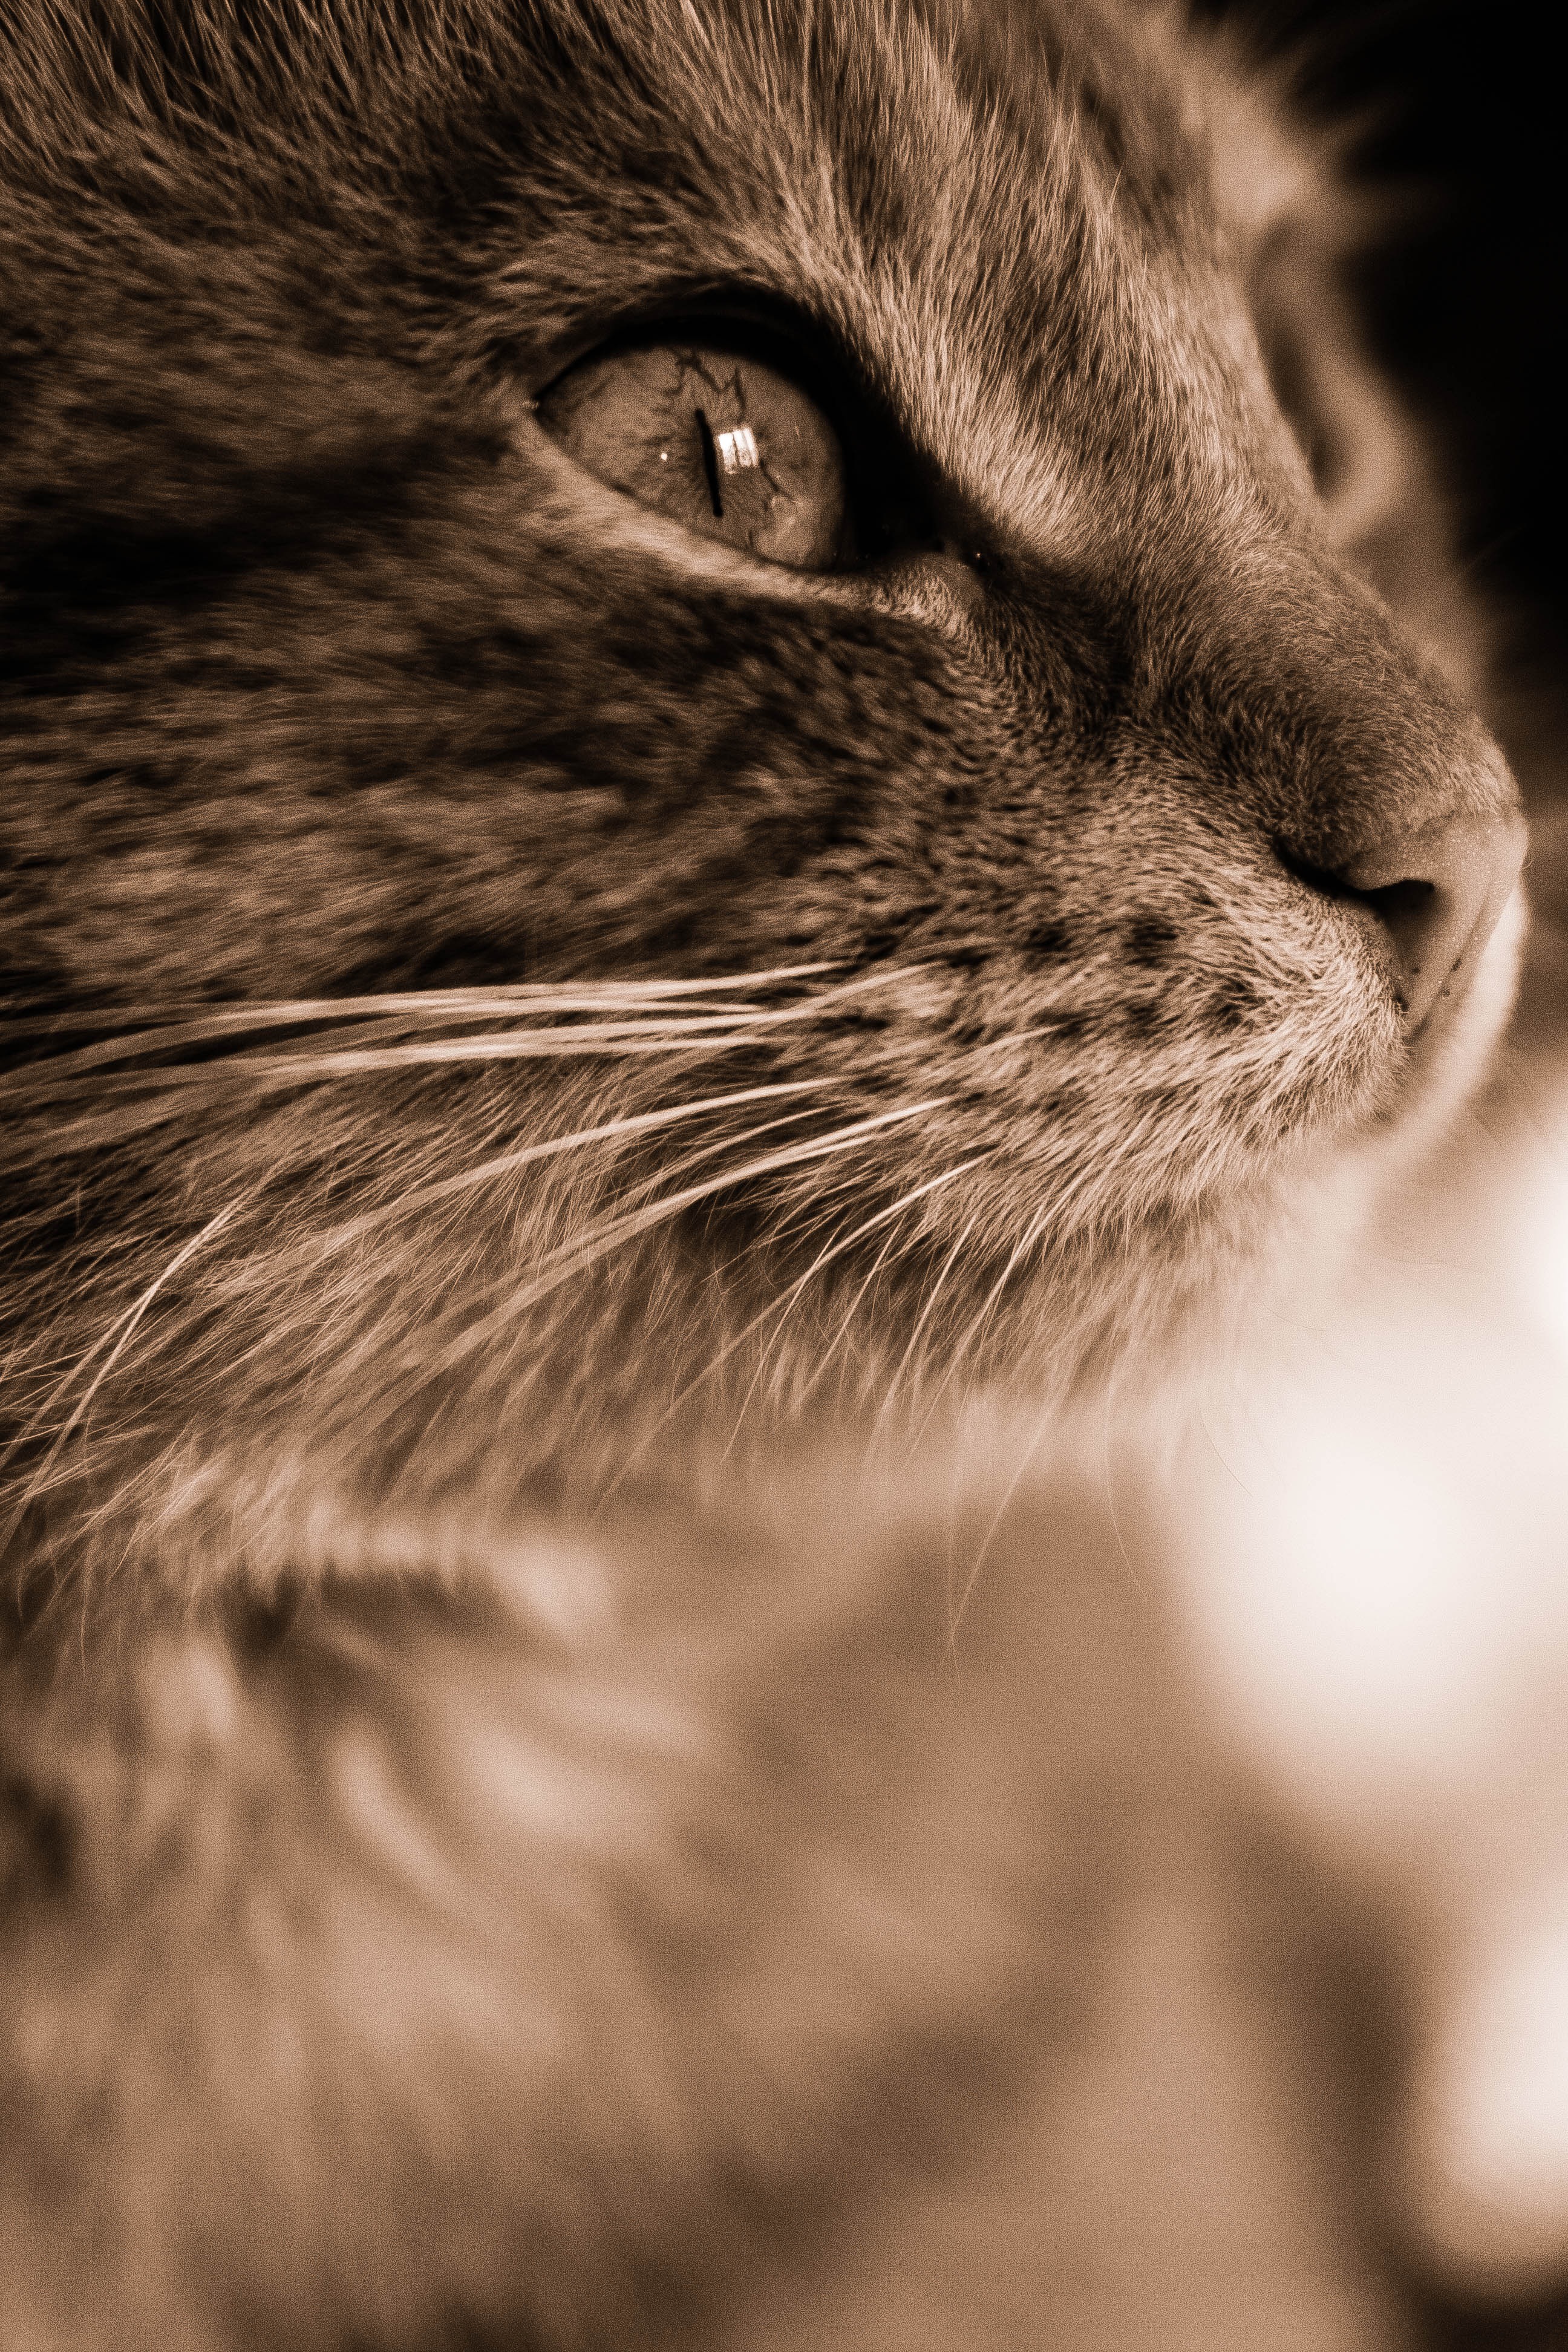
black and white, kitten, cat, mammal, monochrome, fauna, close up, nose, whiskers, snout, eye, vertebrate, beauty, organ, about, tabby cat, small to medium sized cats, cat like mammal